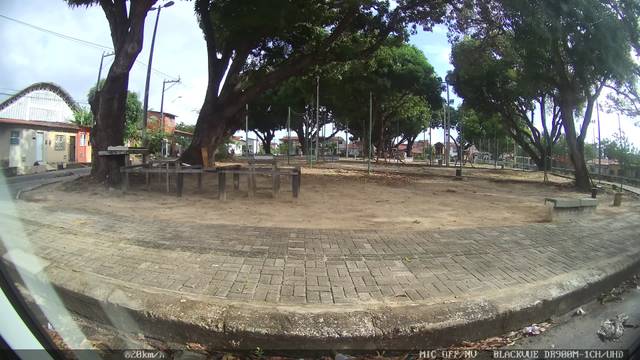
Region: Brazil
Coordinates: -3.789, -38.527